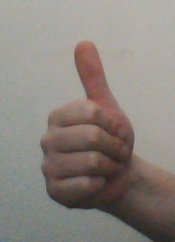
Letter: aleff